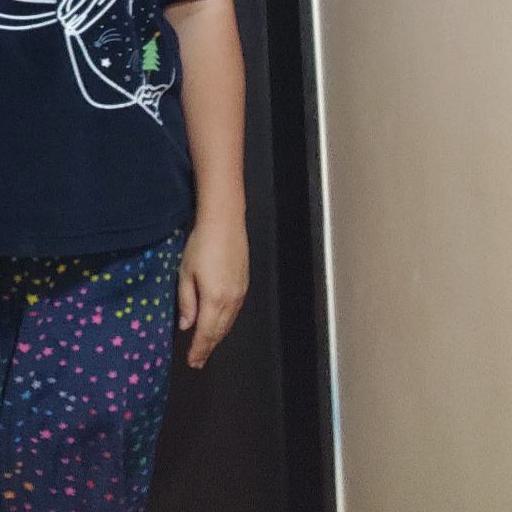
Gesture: no_gesture